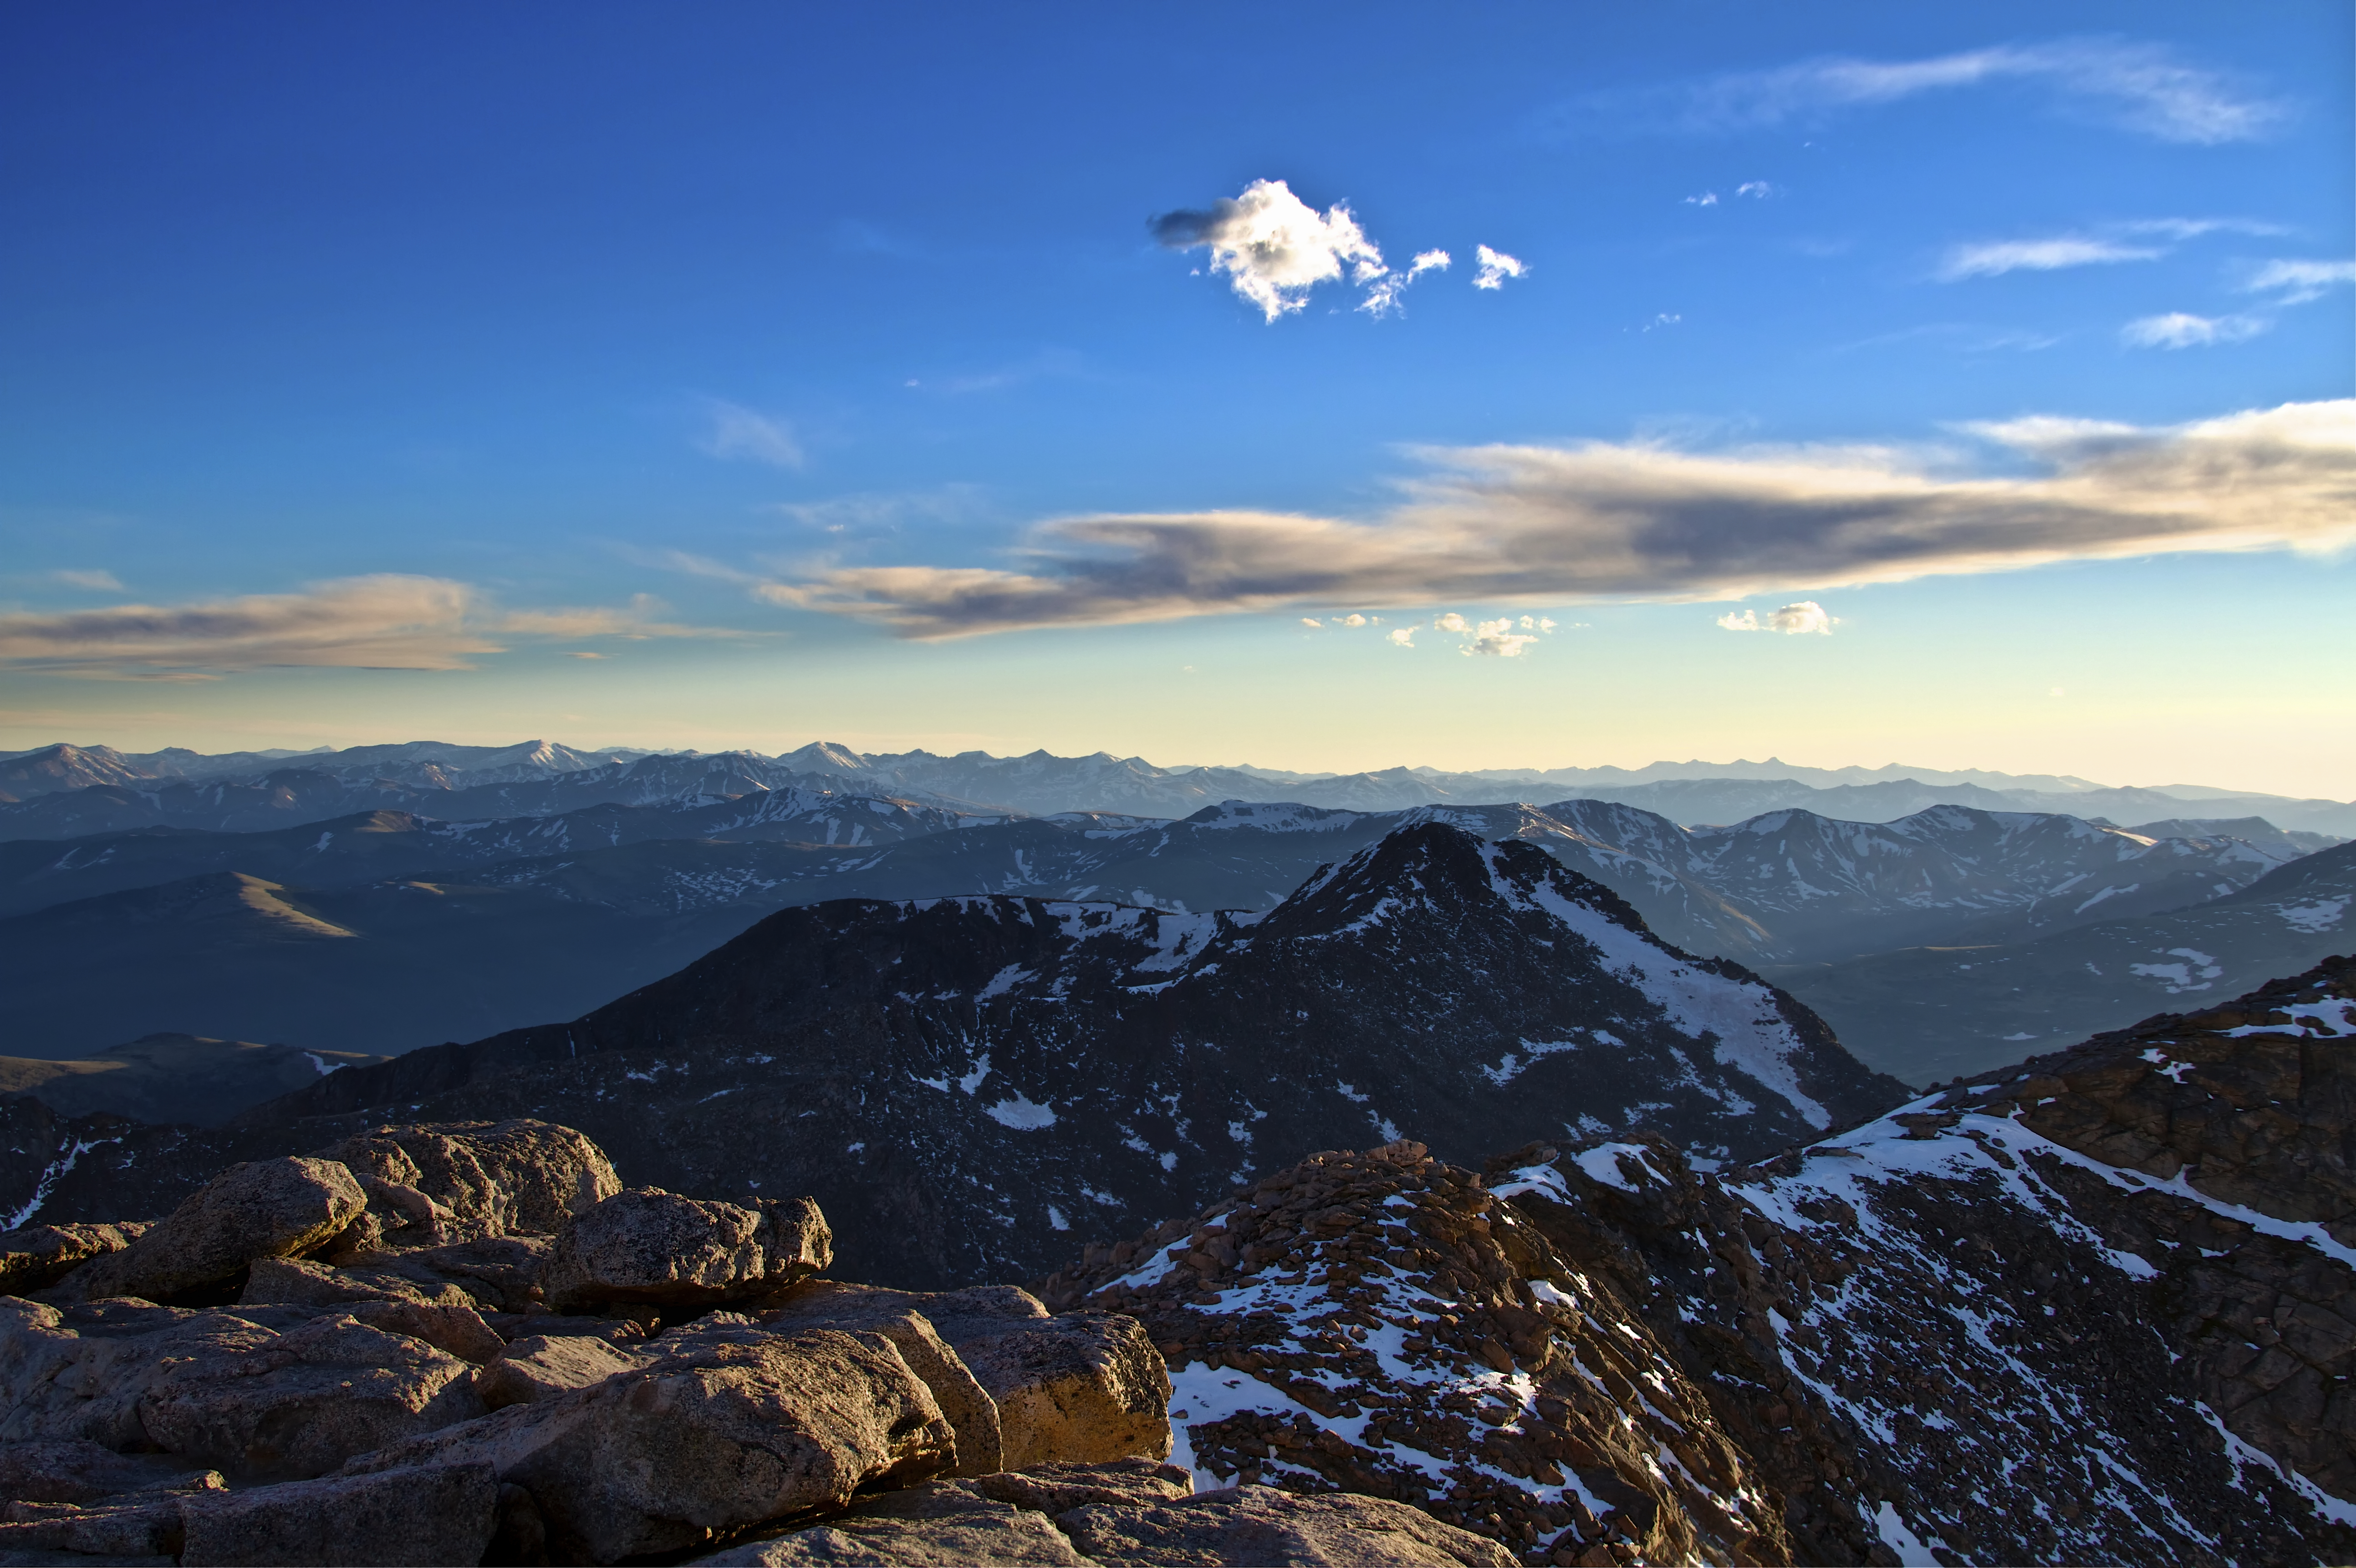
landscape, nature, wilderness, mountain, snow, cloud, sky, sunrise, sunset, sunlight, morning, dawn, peak, mountain range, dusk, high, natural, canon, altitude, ridge, mountaintop, summit, eos, clouds, colorado, mountains, alps, vivid, canon7d, landscapes, plateau, epic, 7d, top, landform, geographical feature, mountainous landforms